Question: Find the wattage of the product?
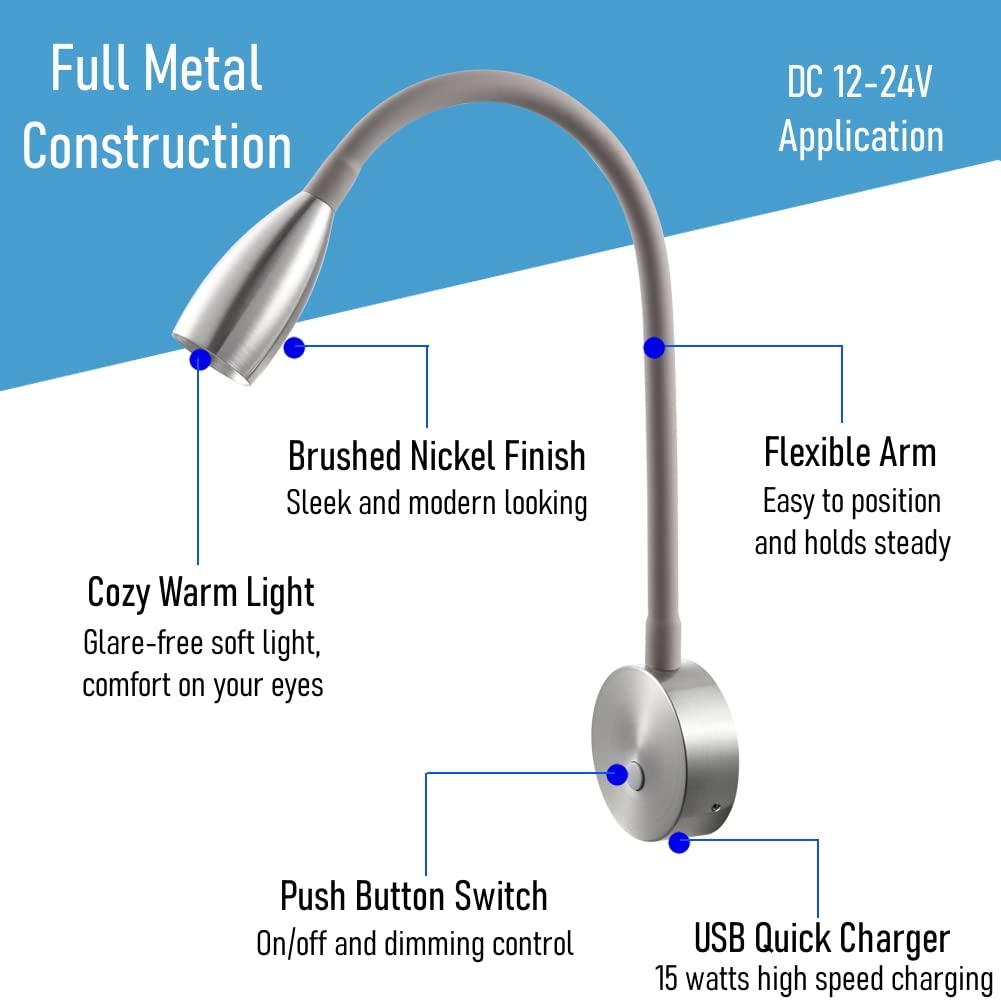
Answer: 15.0 watt